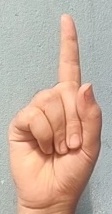
ASL sign: 1